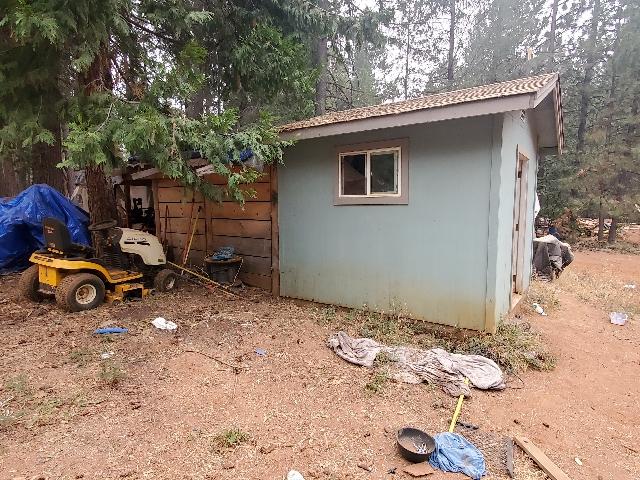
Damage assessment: no_damage